Popeye

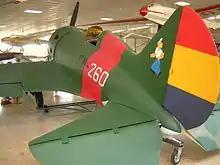
Popeye on a Spanish Republican Air Force Polikarpov I-16. "Museo del Aire"

There have been a number of Popeye comic books, with his main series running continuously from 1948 to 1984 published in turn by Dell Comics, Gold Key Comics, King Comics, Charlton Comics, and back to Gold Key. The series was originally written and illustrated by Bud Sagendorf. In the series, Popeye became something of a crimefighter, thwarting evil organizations and Bluto's criminal activities. The new villains included the numerous Misermite dwarfs, who were all identical.